Niklaus Stoecklin

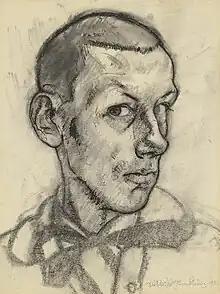
Niklaus Stoecklin self-portrait 1916

Niklaus Stoecklin (19 April 1896 – 1 December 1982) was a Swiss painter and graphic artist. He is regarded as a Swiss exponent of New Objectivity ("Neue Sachlichkeit") and Magic Realism, and at least with his early works numbers among their international co-founders. He was also a poster designer of international renown.